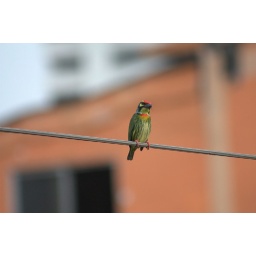
A small cute bird surviving in the urban nightmare of EkemaiLocation: Phra Khanong, Watthana, Bangkok, TH, Thailand&amp;copy; Gordon Anderson